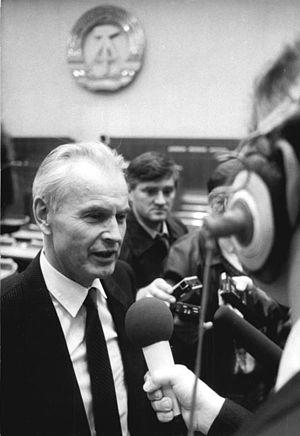
Le cabinet Modrow est le gouvernement de la République démocratique allemande entre le 13 novembre 1989 et le 12 avril 1990, durant la neuvième législature de la Chambre du peuple.